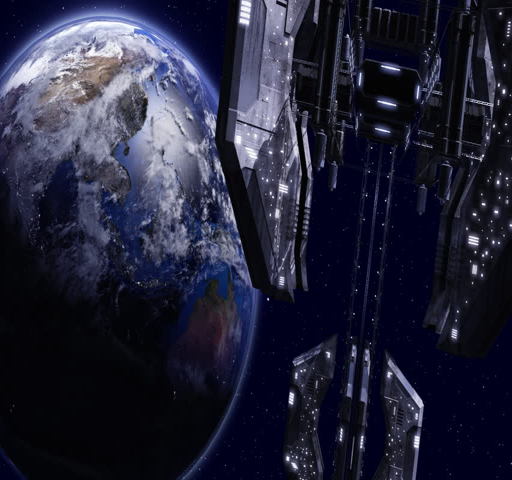
animation of a space station above earth .